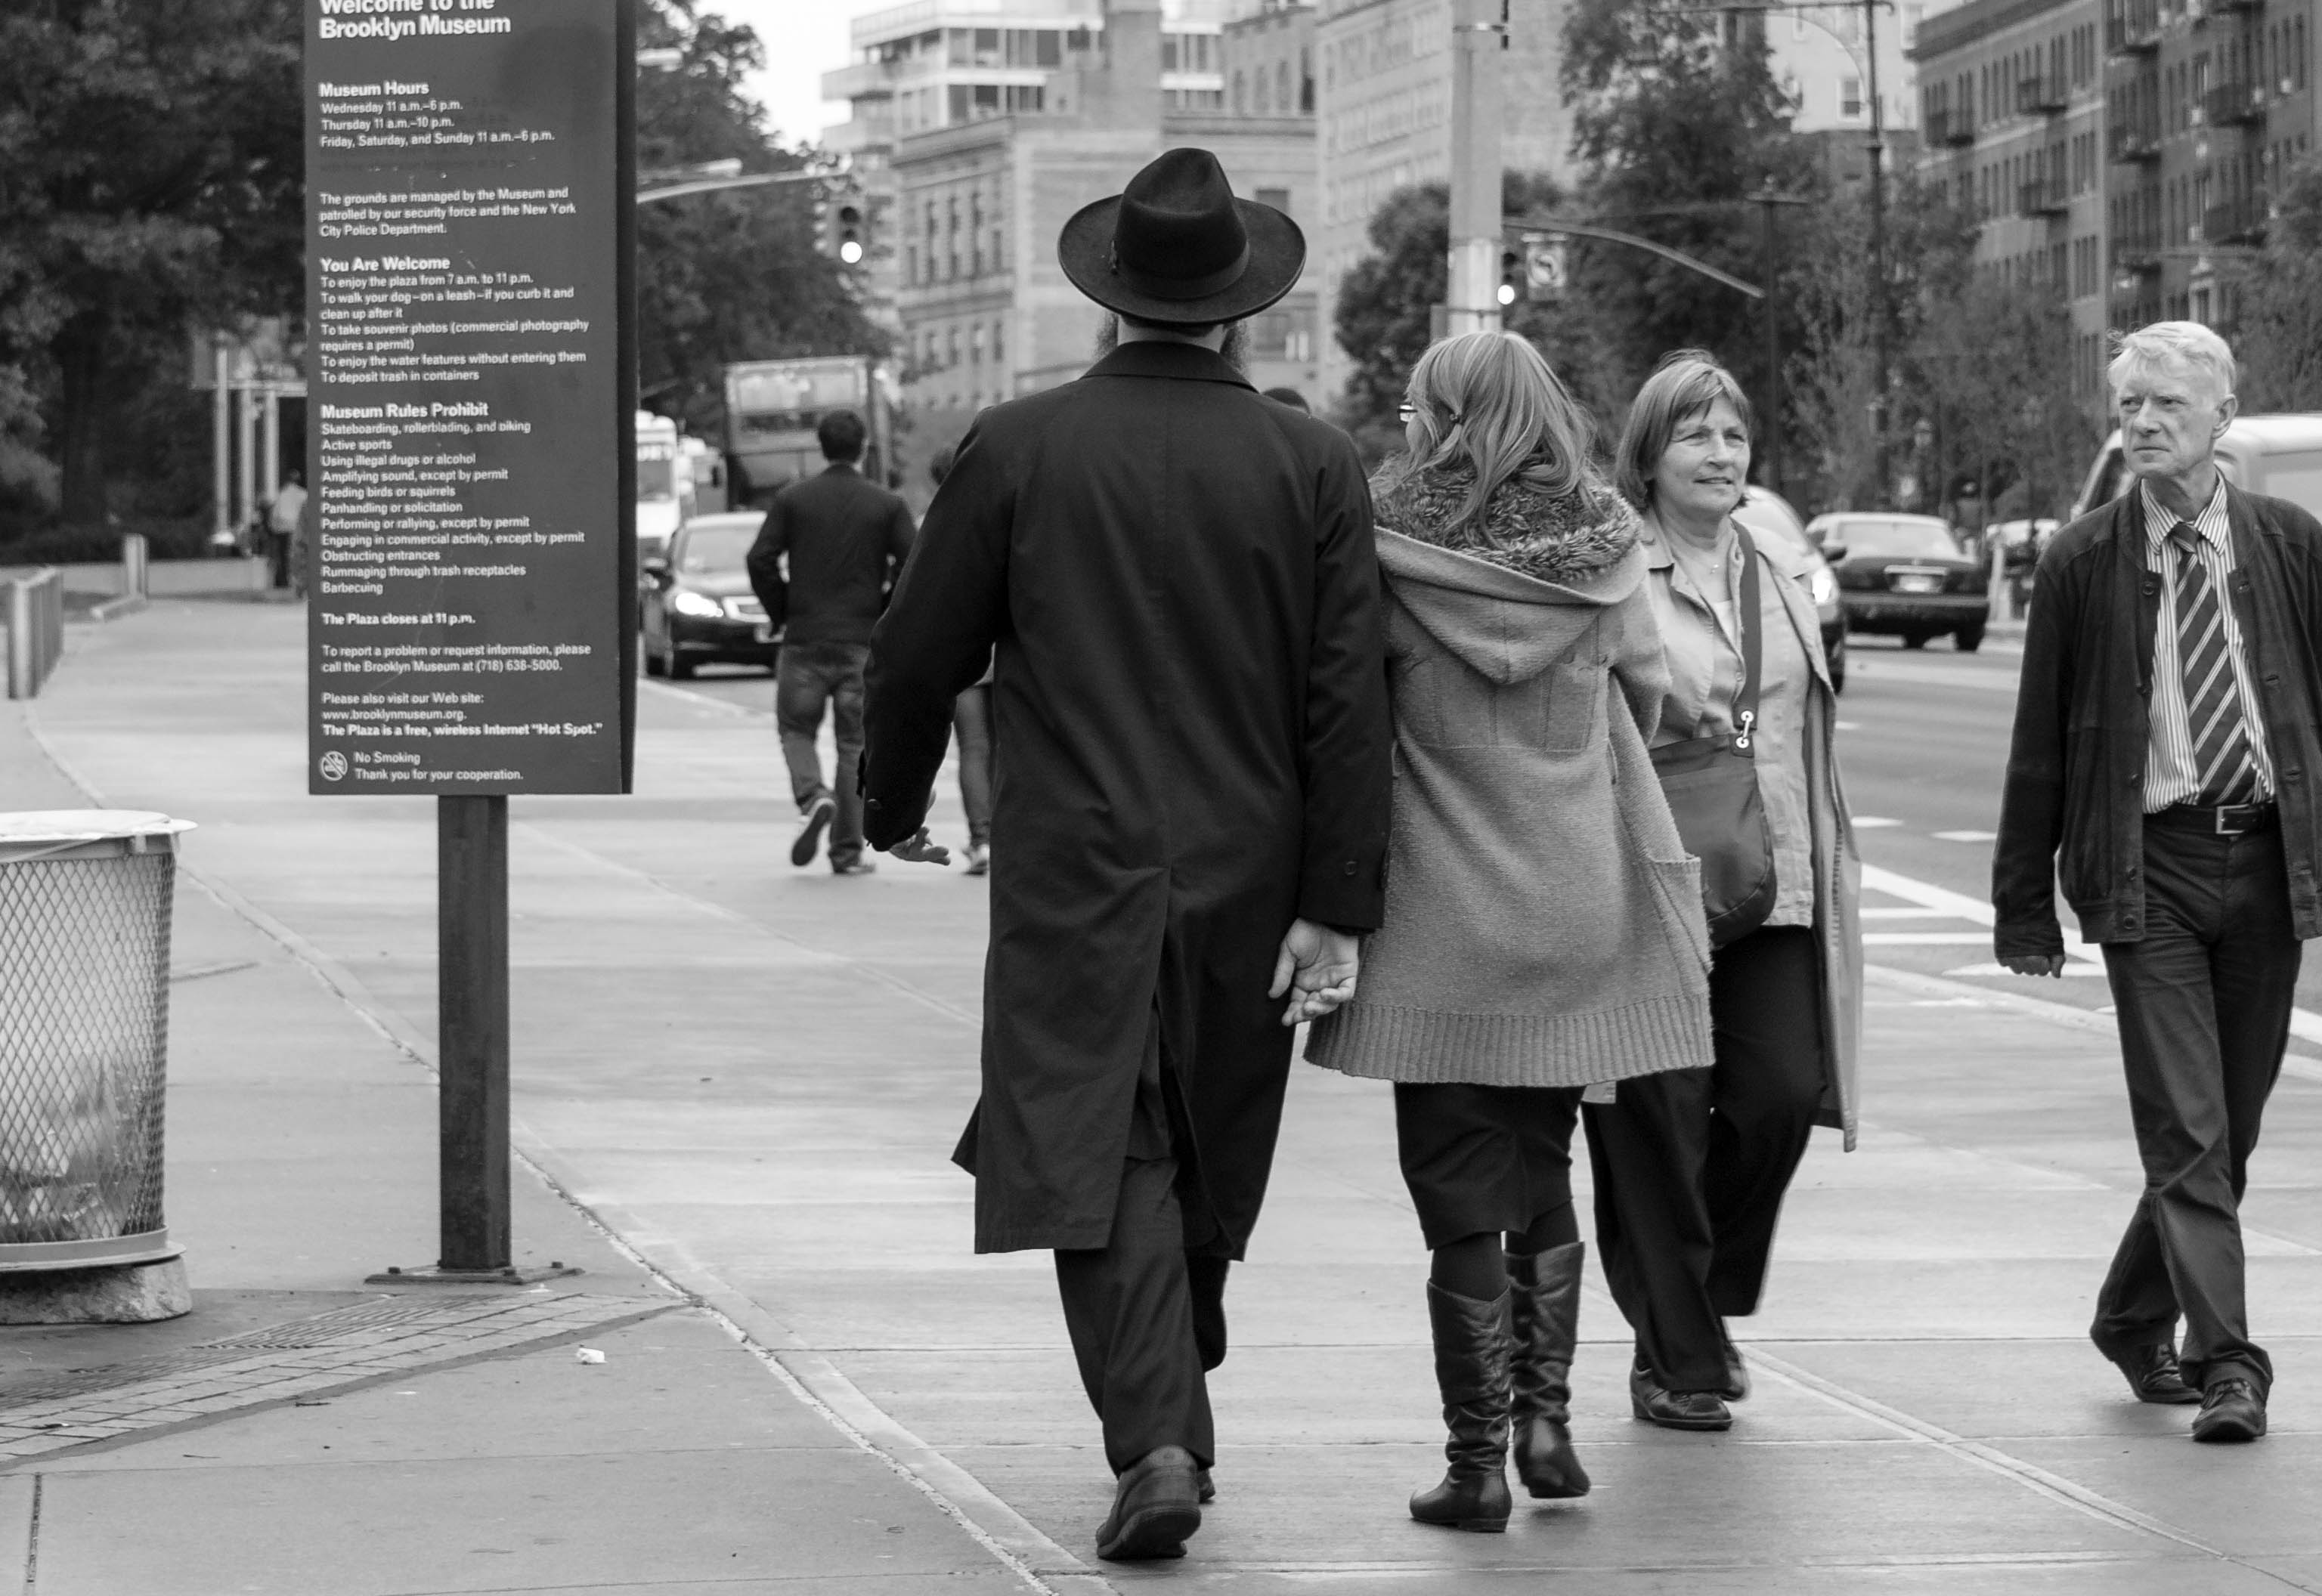
pedestrian, black and white, people, road, white, street, crowd, brooklyn, black, monochrome, streetphotography, blackandwhite, infrastructure, photograph, snapshot, jew, monochrome photography